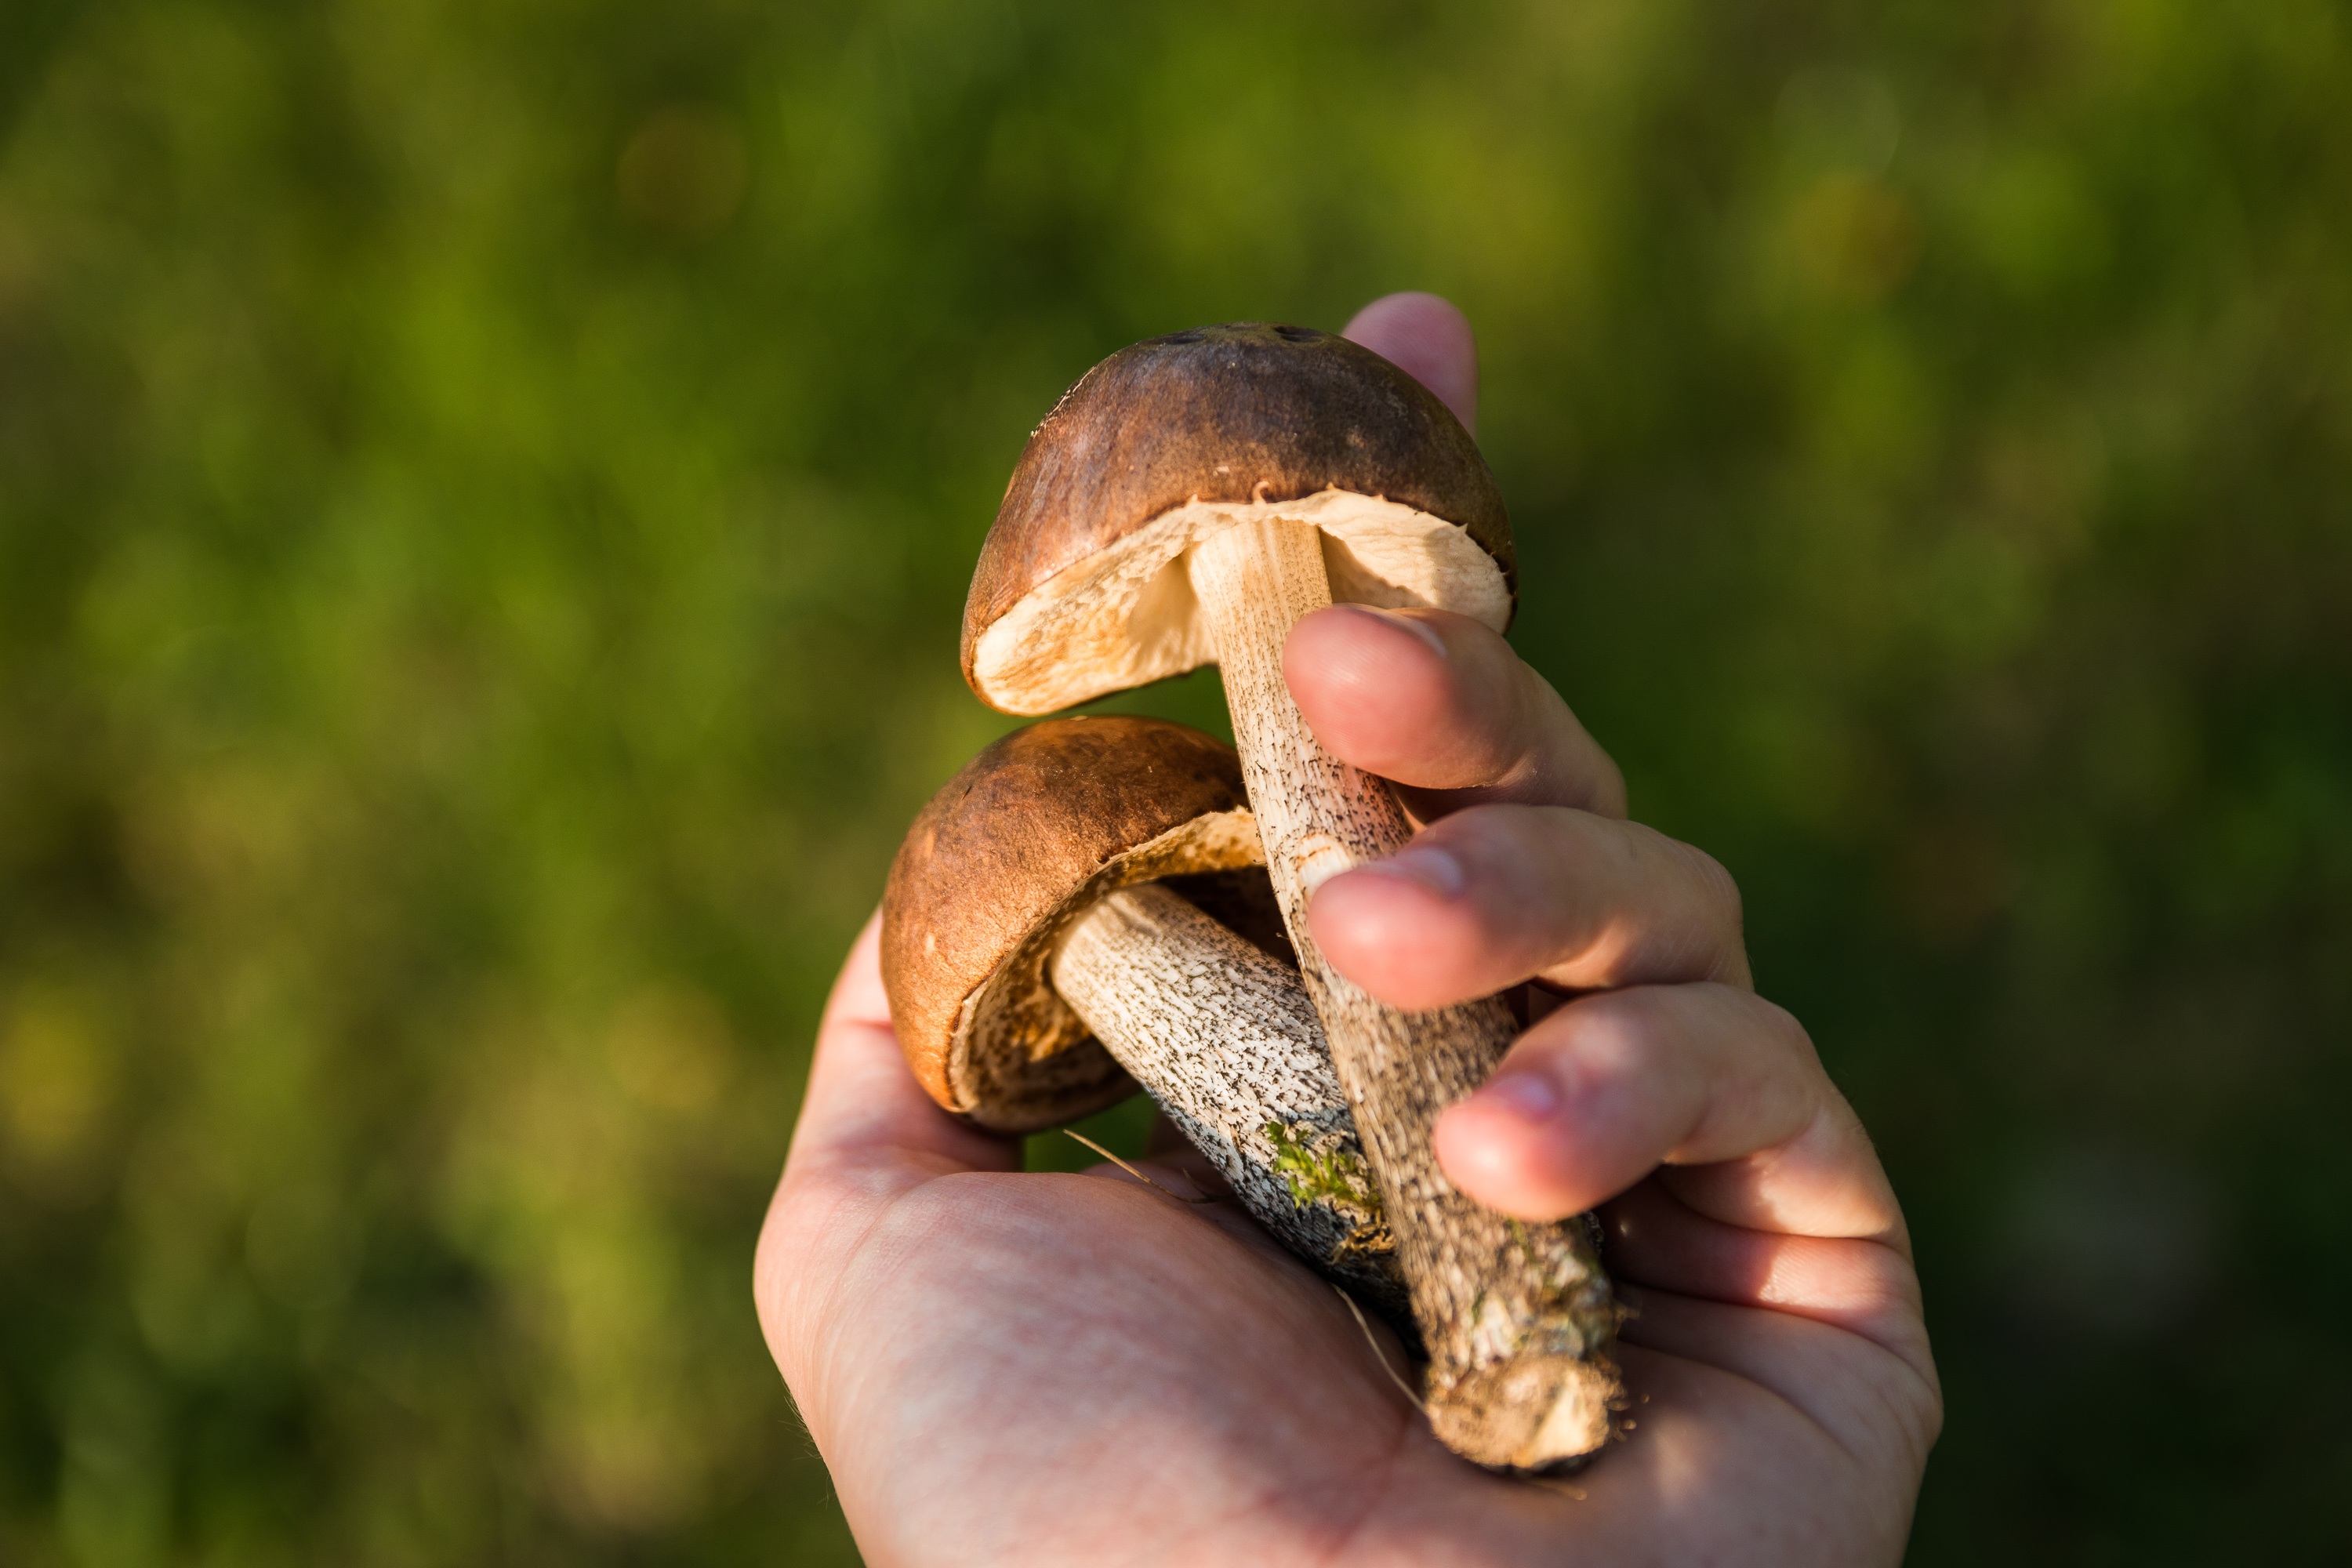
hand, nature, leaf, wildlife, finger, natural, reptile, toadstool, fauna, close up, fungus, fingers, mushrooms, macro photography